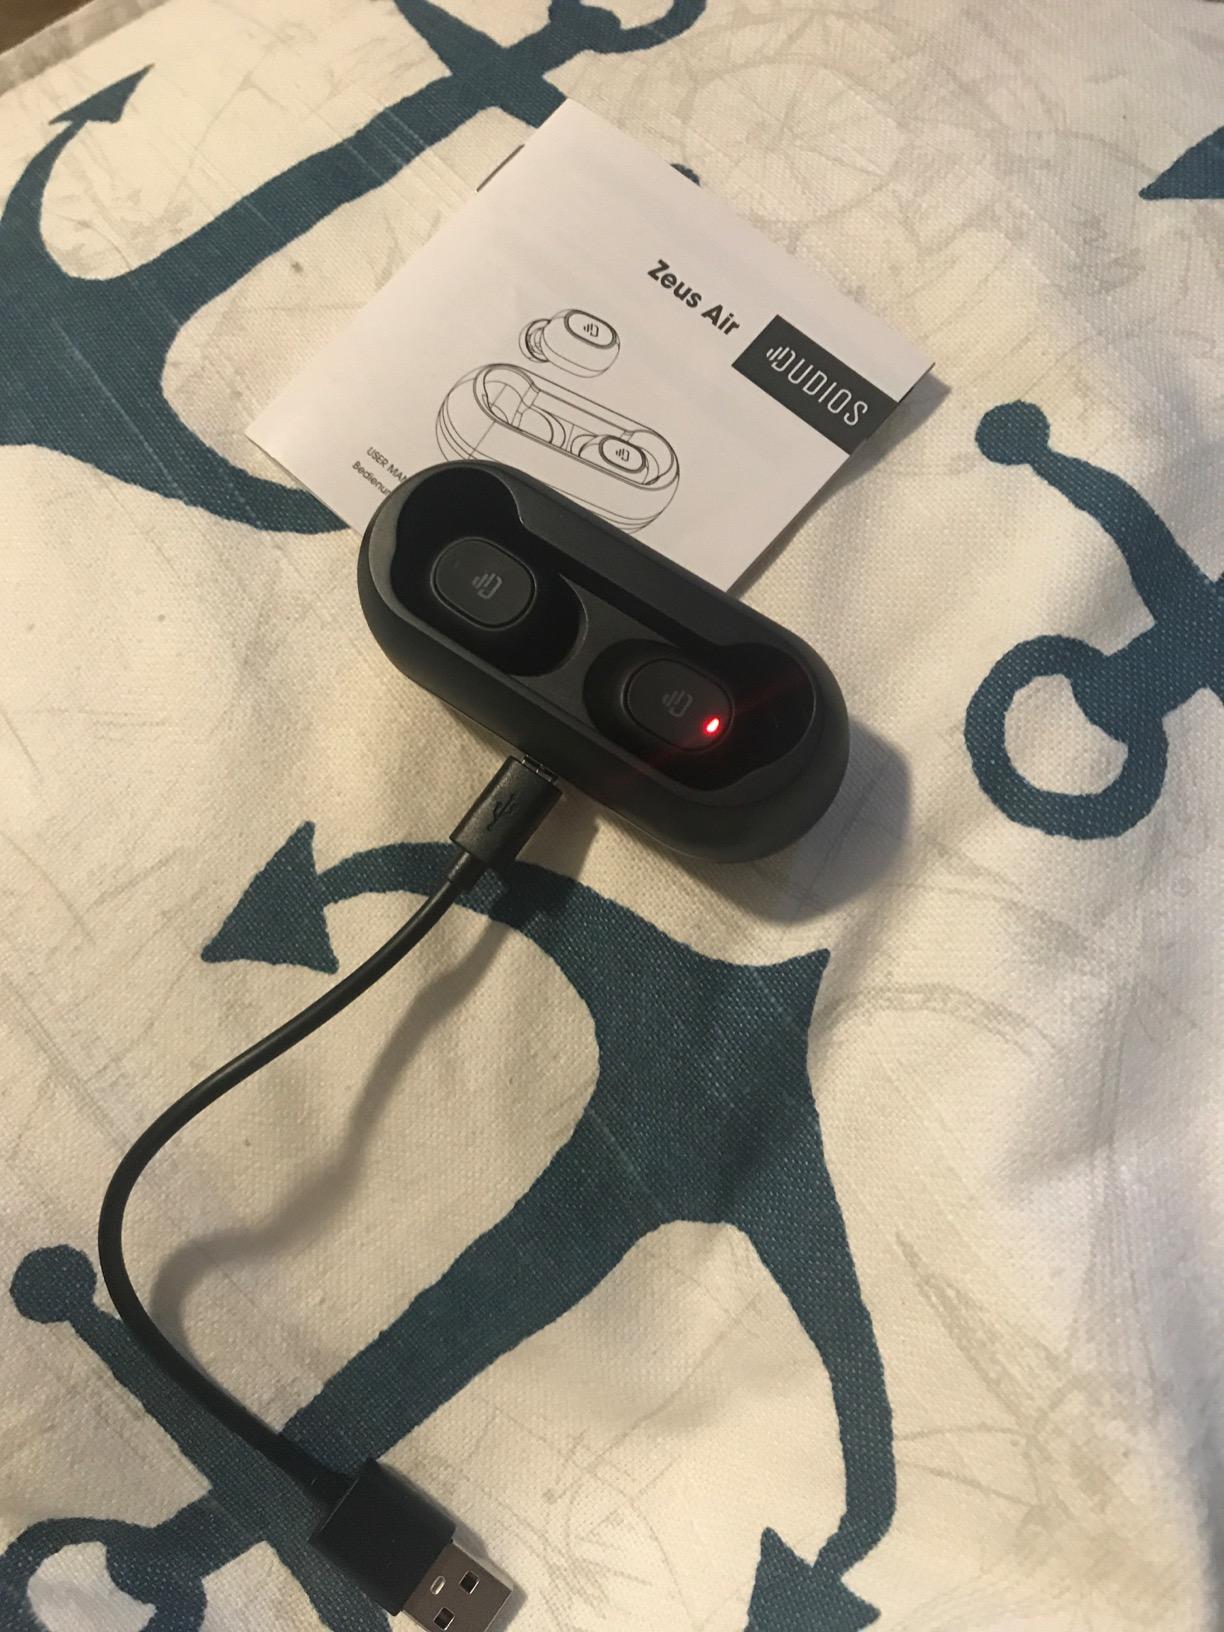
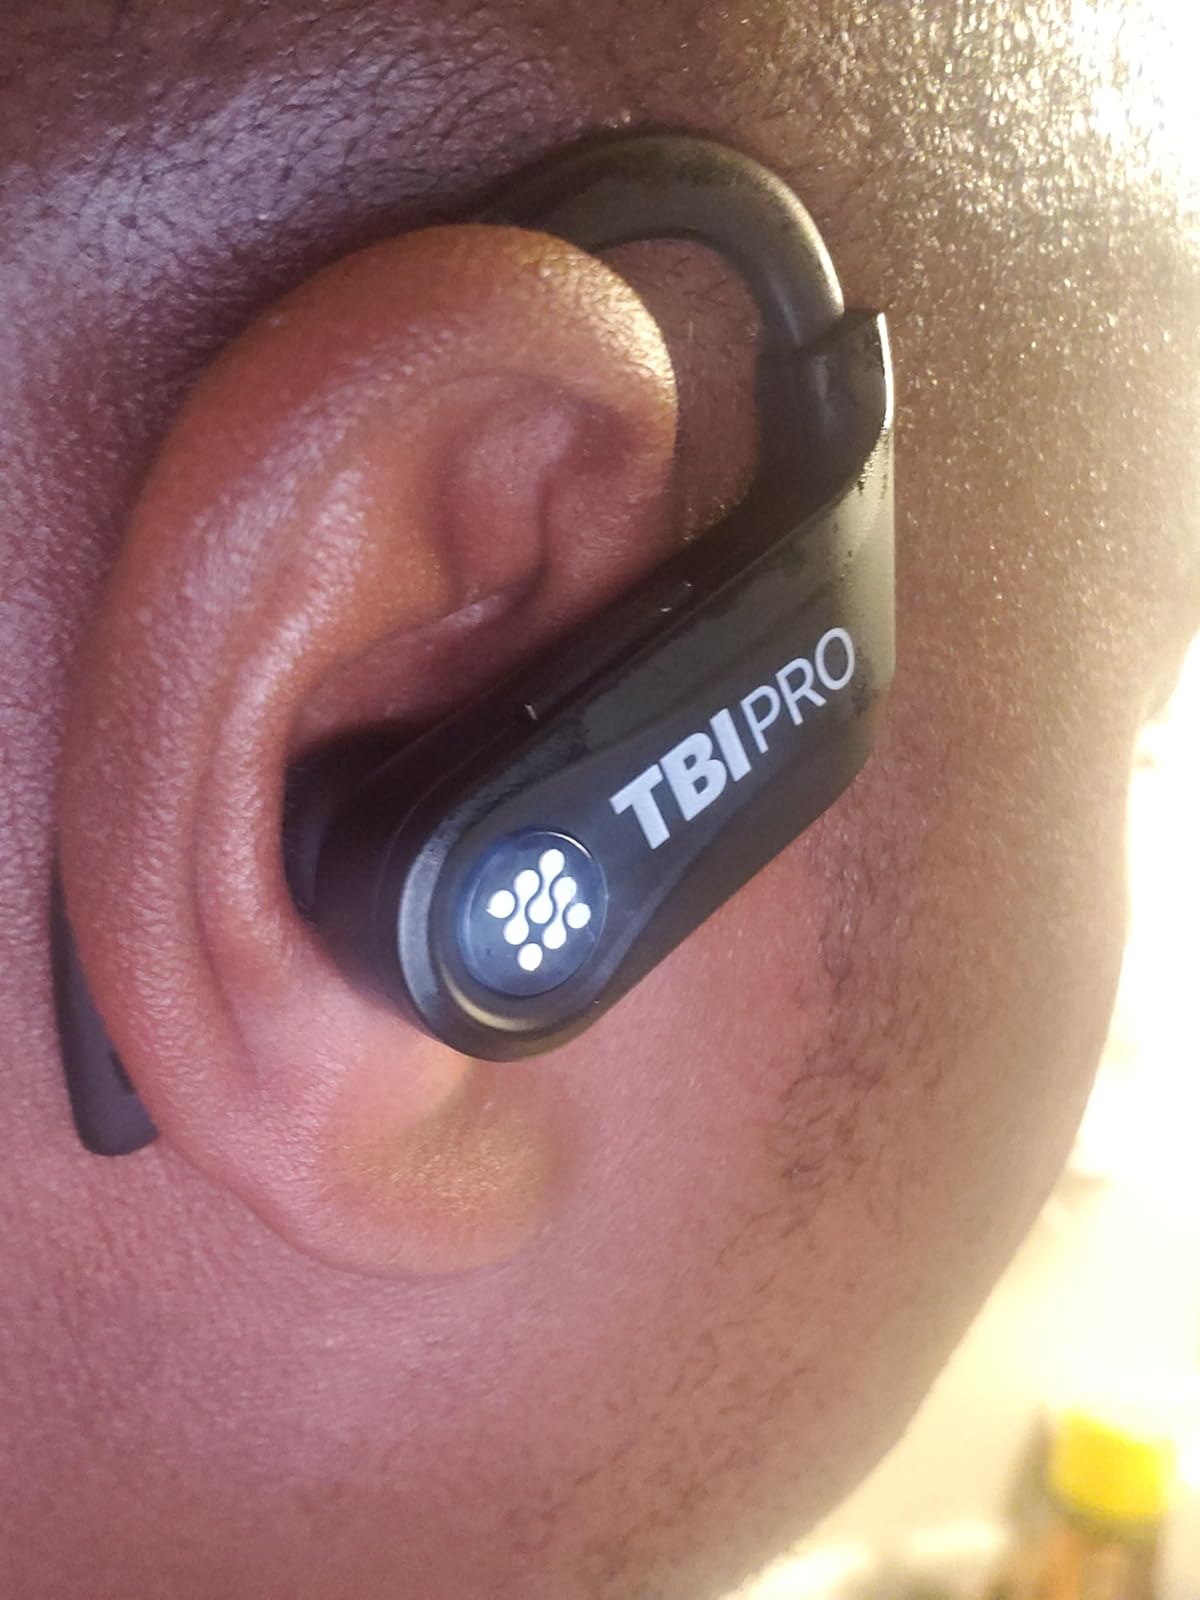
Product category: earbuds
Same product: no